Joseph Stalin

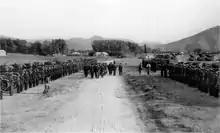
Review of Soviet armoured vehicles used to equip the Republican Army during the Spanish Civil War

In late 1924, Stalin moved against Kamenev and Zinoviev, removing their supporters from key positions. In 1925, the two moved into open opposition to Stalin and Bukharin and launched an unsuccessful attack on their faction at the 14th Party Congress in December. Stalin accused Kamenev and Zinoviev of reintroducing factionalism, and thus instability. In mid-1926, Kamenev and Zinoviev joined with Trotsky to form the United Opposition against Stalin; in October the two agreed to stop factional activity under threat of expulsion, and later publicly recanted their views. The factionalist arguments continued, with Stalin threatening to resign in October and December 1926, and again in December 1927. In October 1927, Trotsky was removed from the Central Committee; he was later exiled to Kazakhstan in 1928 and deported from the country in 1929.